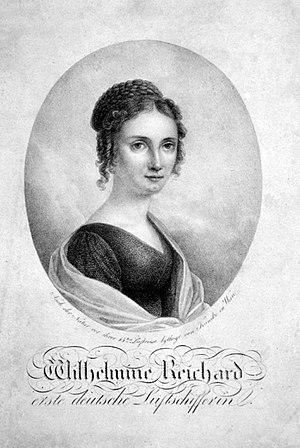
Johanne Wilhelmine Siegmundine Reichard est une aéronaute brunswickoise.